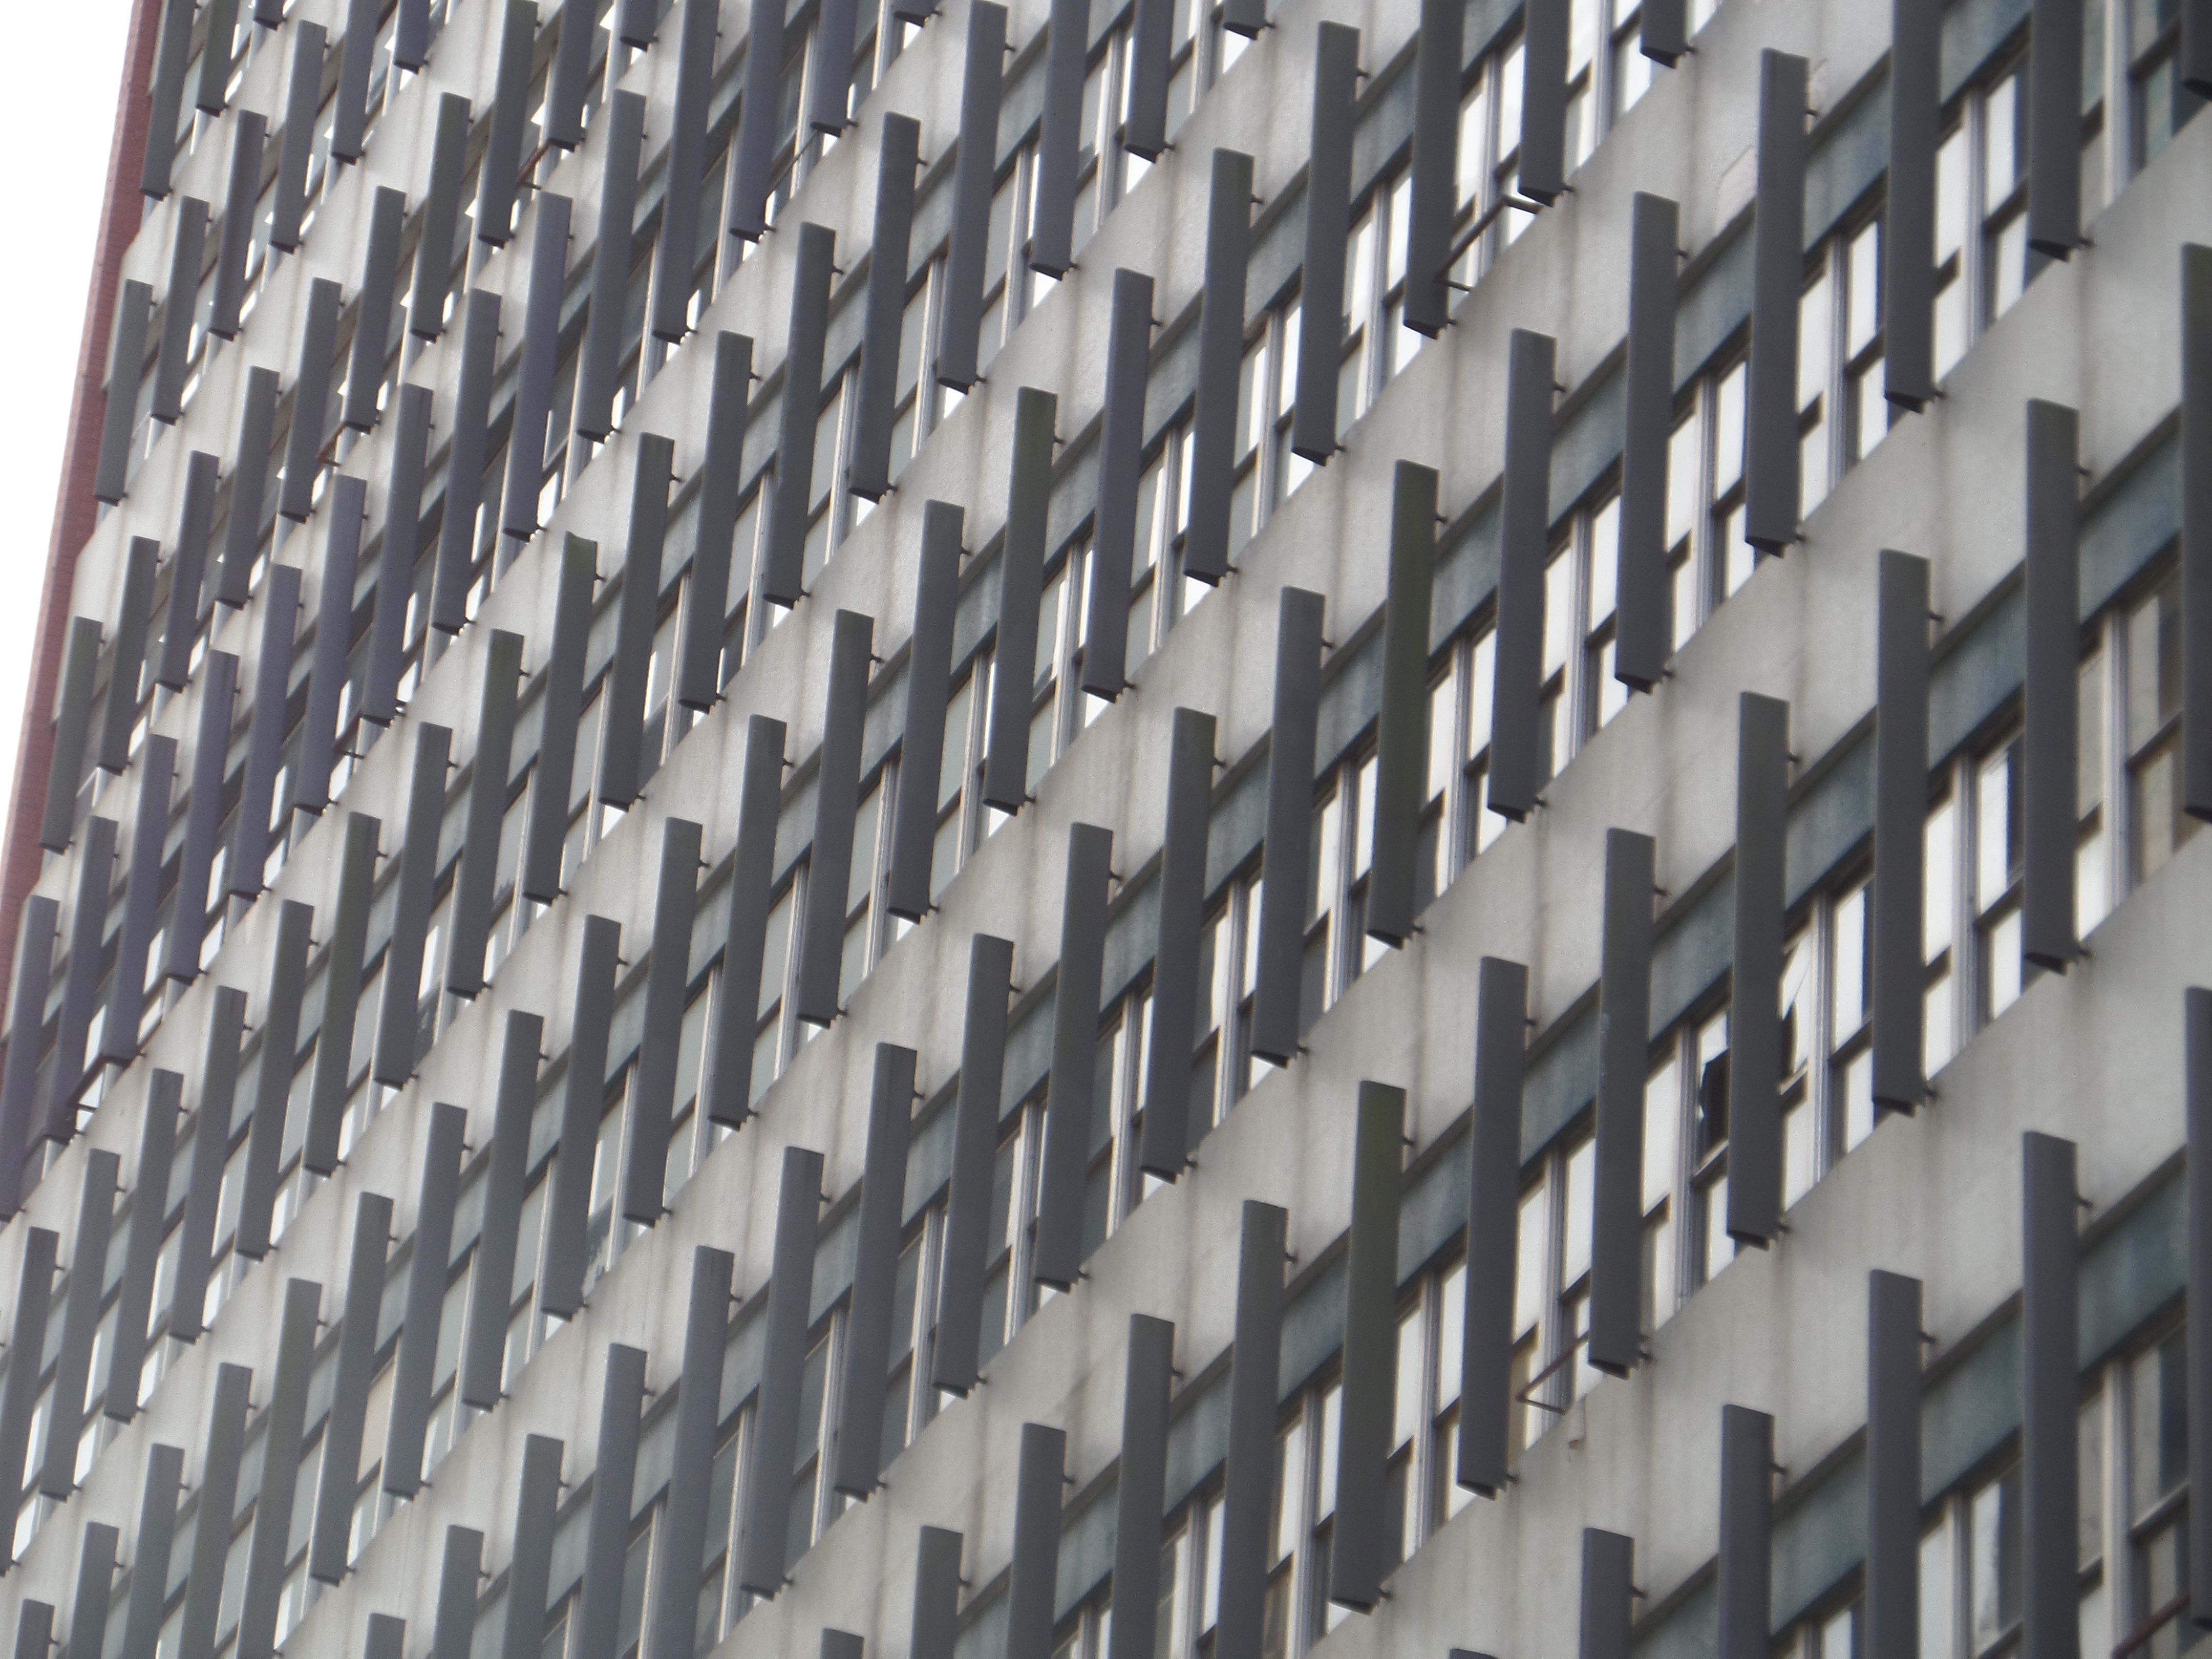
skyscraper, wall, line, facade, tower block, interior design, design, condominium, window covering